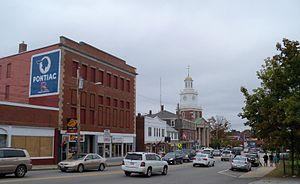
La ville américaine de Dover est le siège du comté de Strafford, dans l’État du New Hampshire, sur la rive de la rivière Piscataqua. Selon le recensement de 2010, sa population s’élève à 29 987 habitants.